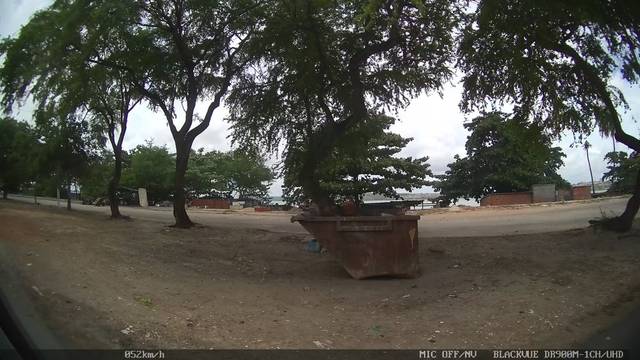
Region: Brazil
Coordinates: -9.649, -35.759